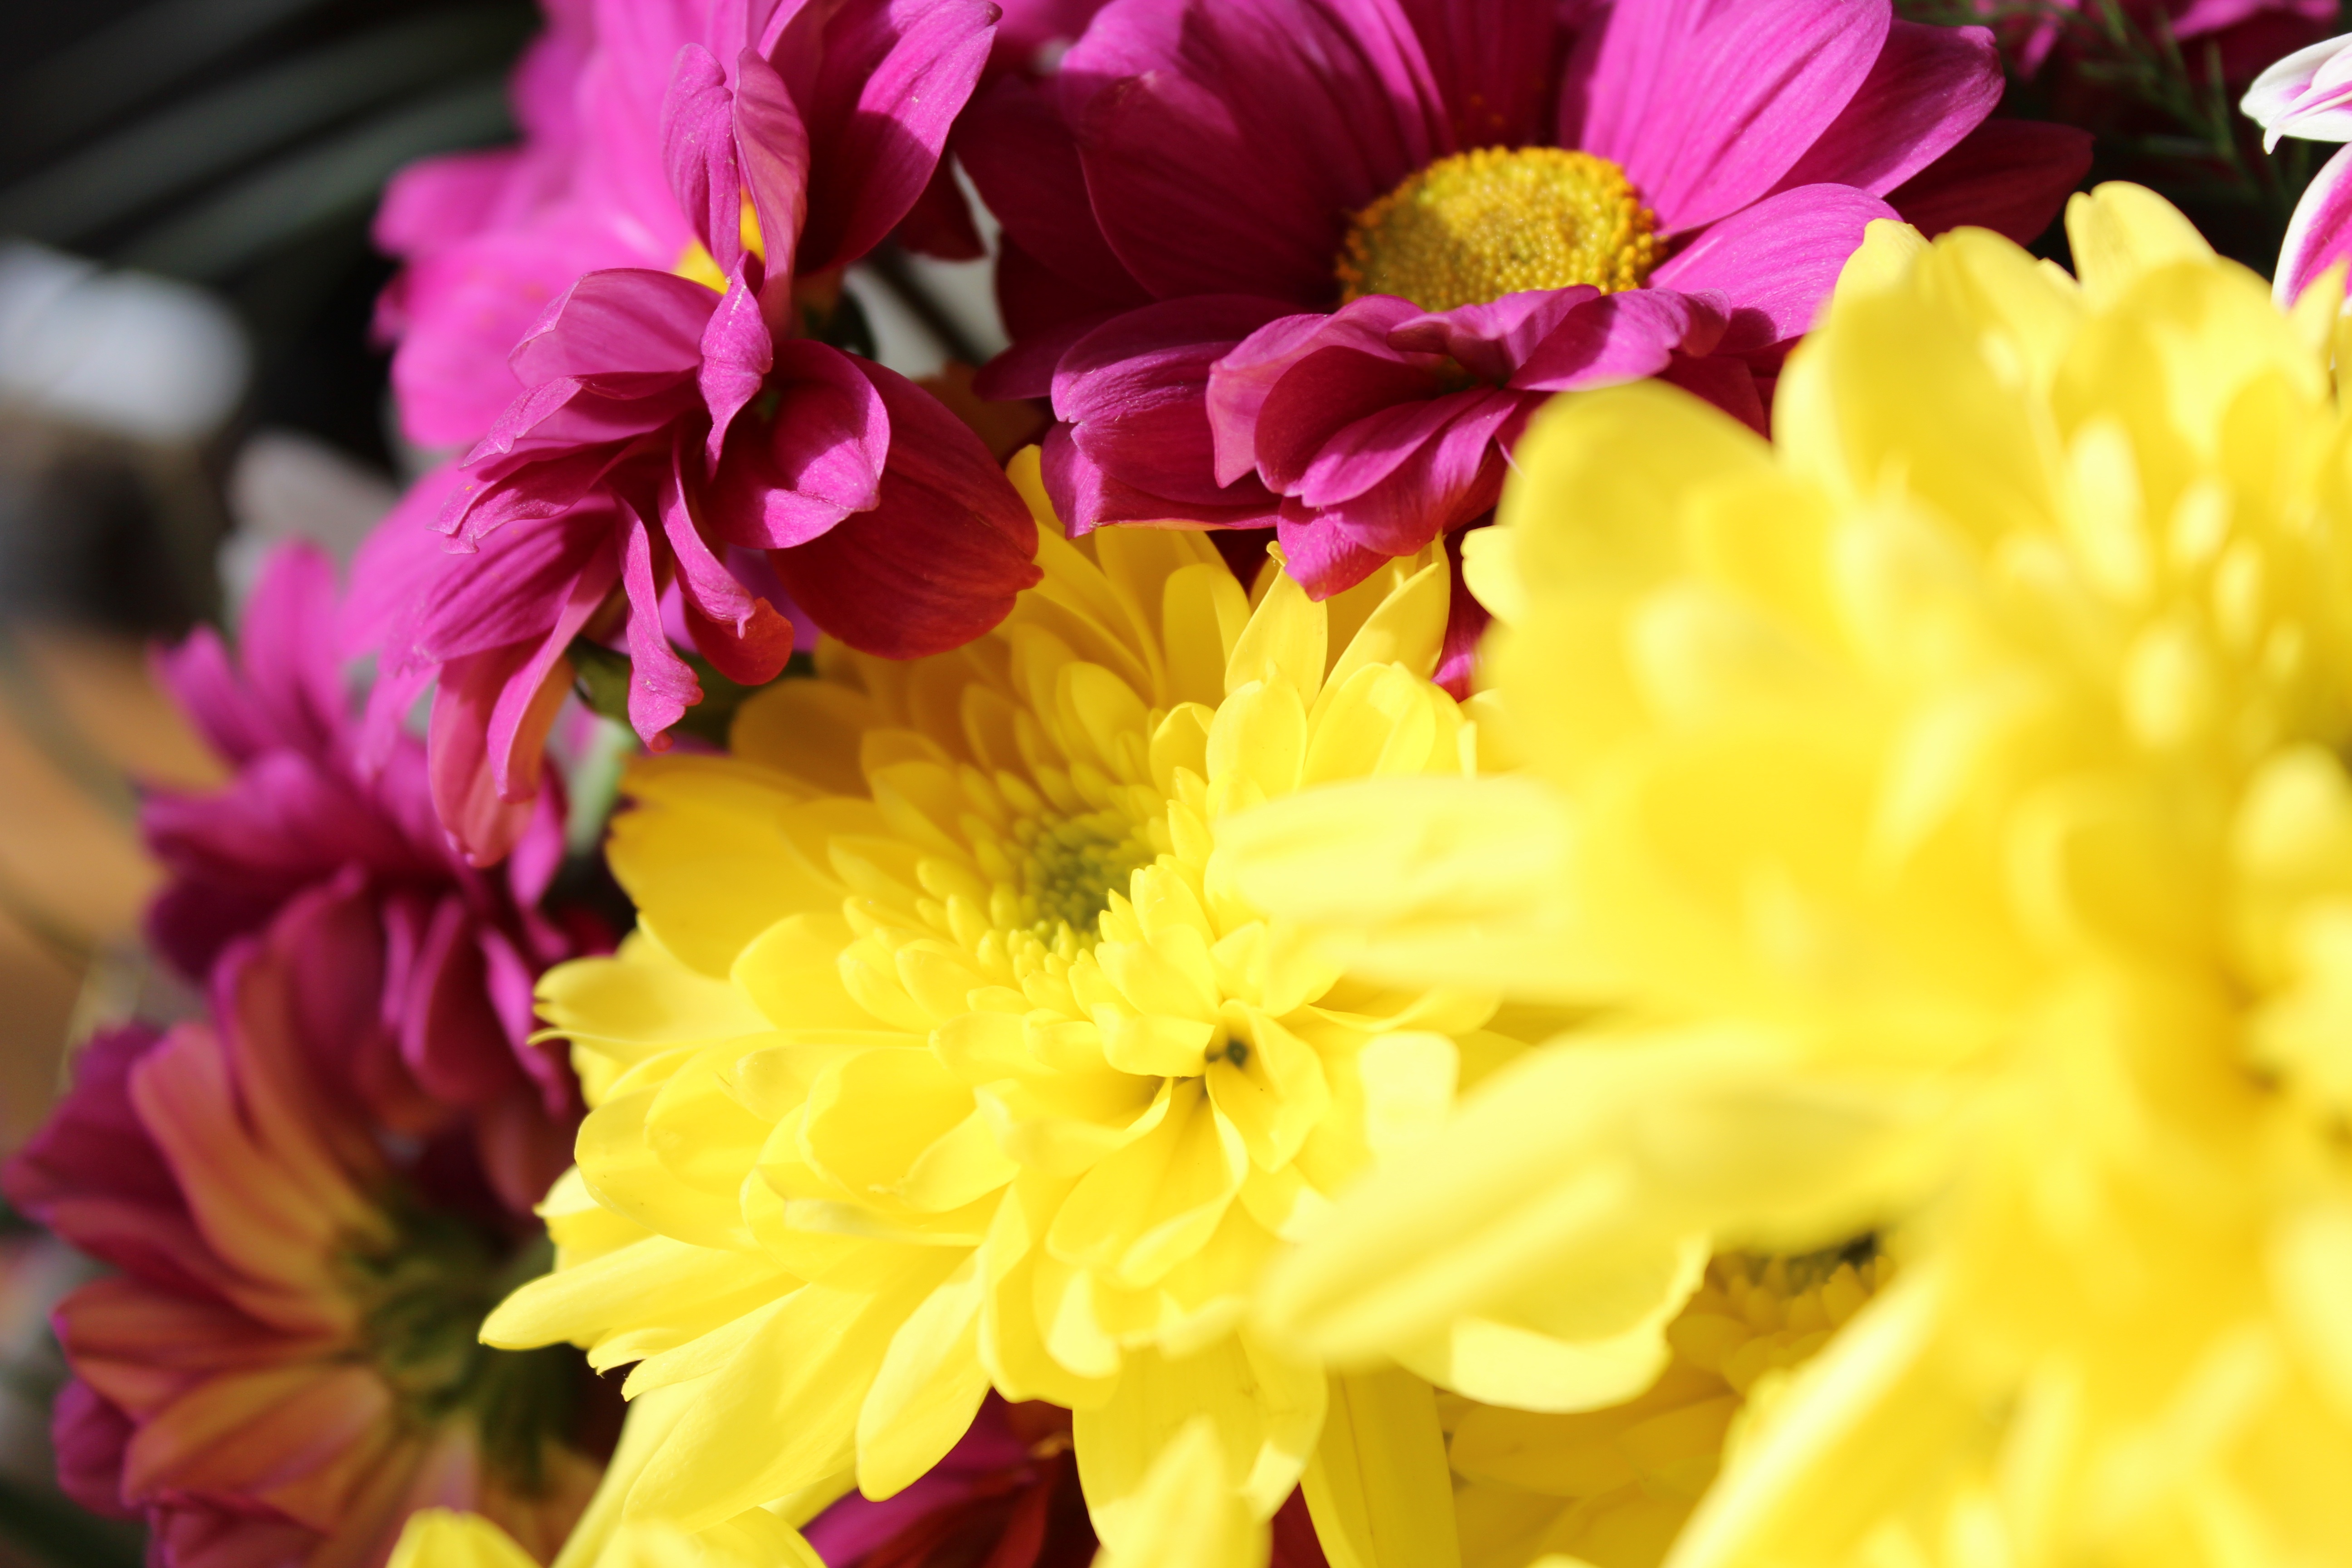
plant, flower, petal, yellow, flora, flowers, cheerful, beautiful, floristry, macro photography, flowering plant, daisy family, flower bouquet, annual plant, land plant, chrysanths